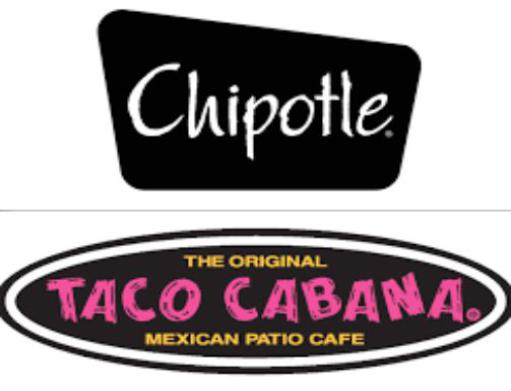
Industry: Food